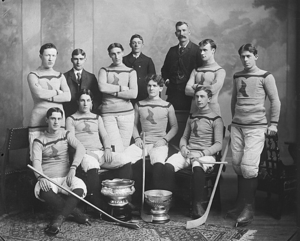
La Coupe Stanley, d'abord appelée Dominion Hockey Challenge Cup, est en Amérique du Nord un trophée de hockey sur glace décerné chaque année depuis 1927 par la Ligue nationale de hockey à l'équipe championne des séries éliminatoires.
Henry Judah Trihey est un joueur amateur canadien de hockey sur glace avant la professionnalisation du hockey sur glace en Amérique du Nord. Il joue au poste de centre pour les Shamrocks de Montréal et est considéré comme un des meilleurs attaquants de son époque, menant son équipe plusieurs fois à la conquête de la Coupe Stanley.
La Ligue canadienne de hockey amateur est une association de hockey sur glace du Canada. La CAHL est créée en 1898 pour prendre la place de l'Association de hockey amateur du Canada avant la saison 1898-1899. La ligue existe pendant sept saisons avant d'arrêter ses activités en 1905 en étant remplacée par l'Eastern Canada Amateur Hockey Association.
Arthur Farrell, dit Art Farrell, était un joueur canadien de hockey sur glace.
Les Shamrocks de Montréal sont un club de hockey sur glace professionnel fondé en 1886 en Amérique du Nord. L'équipe était basée dans la ville québécoise de Montréal au Canada. Dix ans après la création de l'équipe, les Shamrocks fusionnent avec les Crystals. Le nom de l'équipe, shamrock, est le nom autochtone du trèfle irlandais, symbole du pays.